Sanjak of Siroz

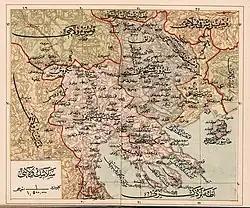
1907 Ottoman map of the Salonica Vilayet, with the "sanjaks" of Salonica, Siroz and Drama

Serres fell to the Ottoman Empire on 19 September 1383, and initially formed a fief of Evrenos Beg, who brought in Yörük settlers from Sarukhan. Although never rising to particular prominence within the Ottoman Empire, Serres became also the site of a mint from 1413/14 on. In the 18th and early 19th centuries, Serres was an autonomous beylik under a succession of derebeys, within the Sanjak of Salonica.